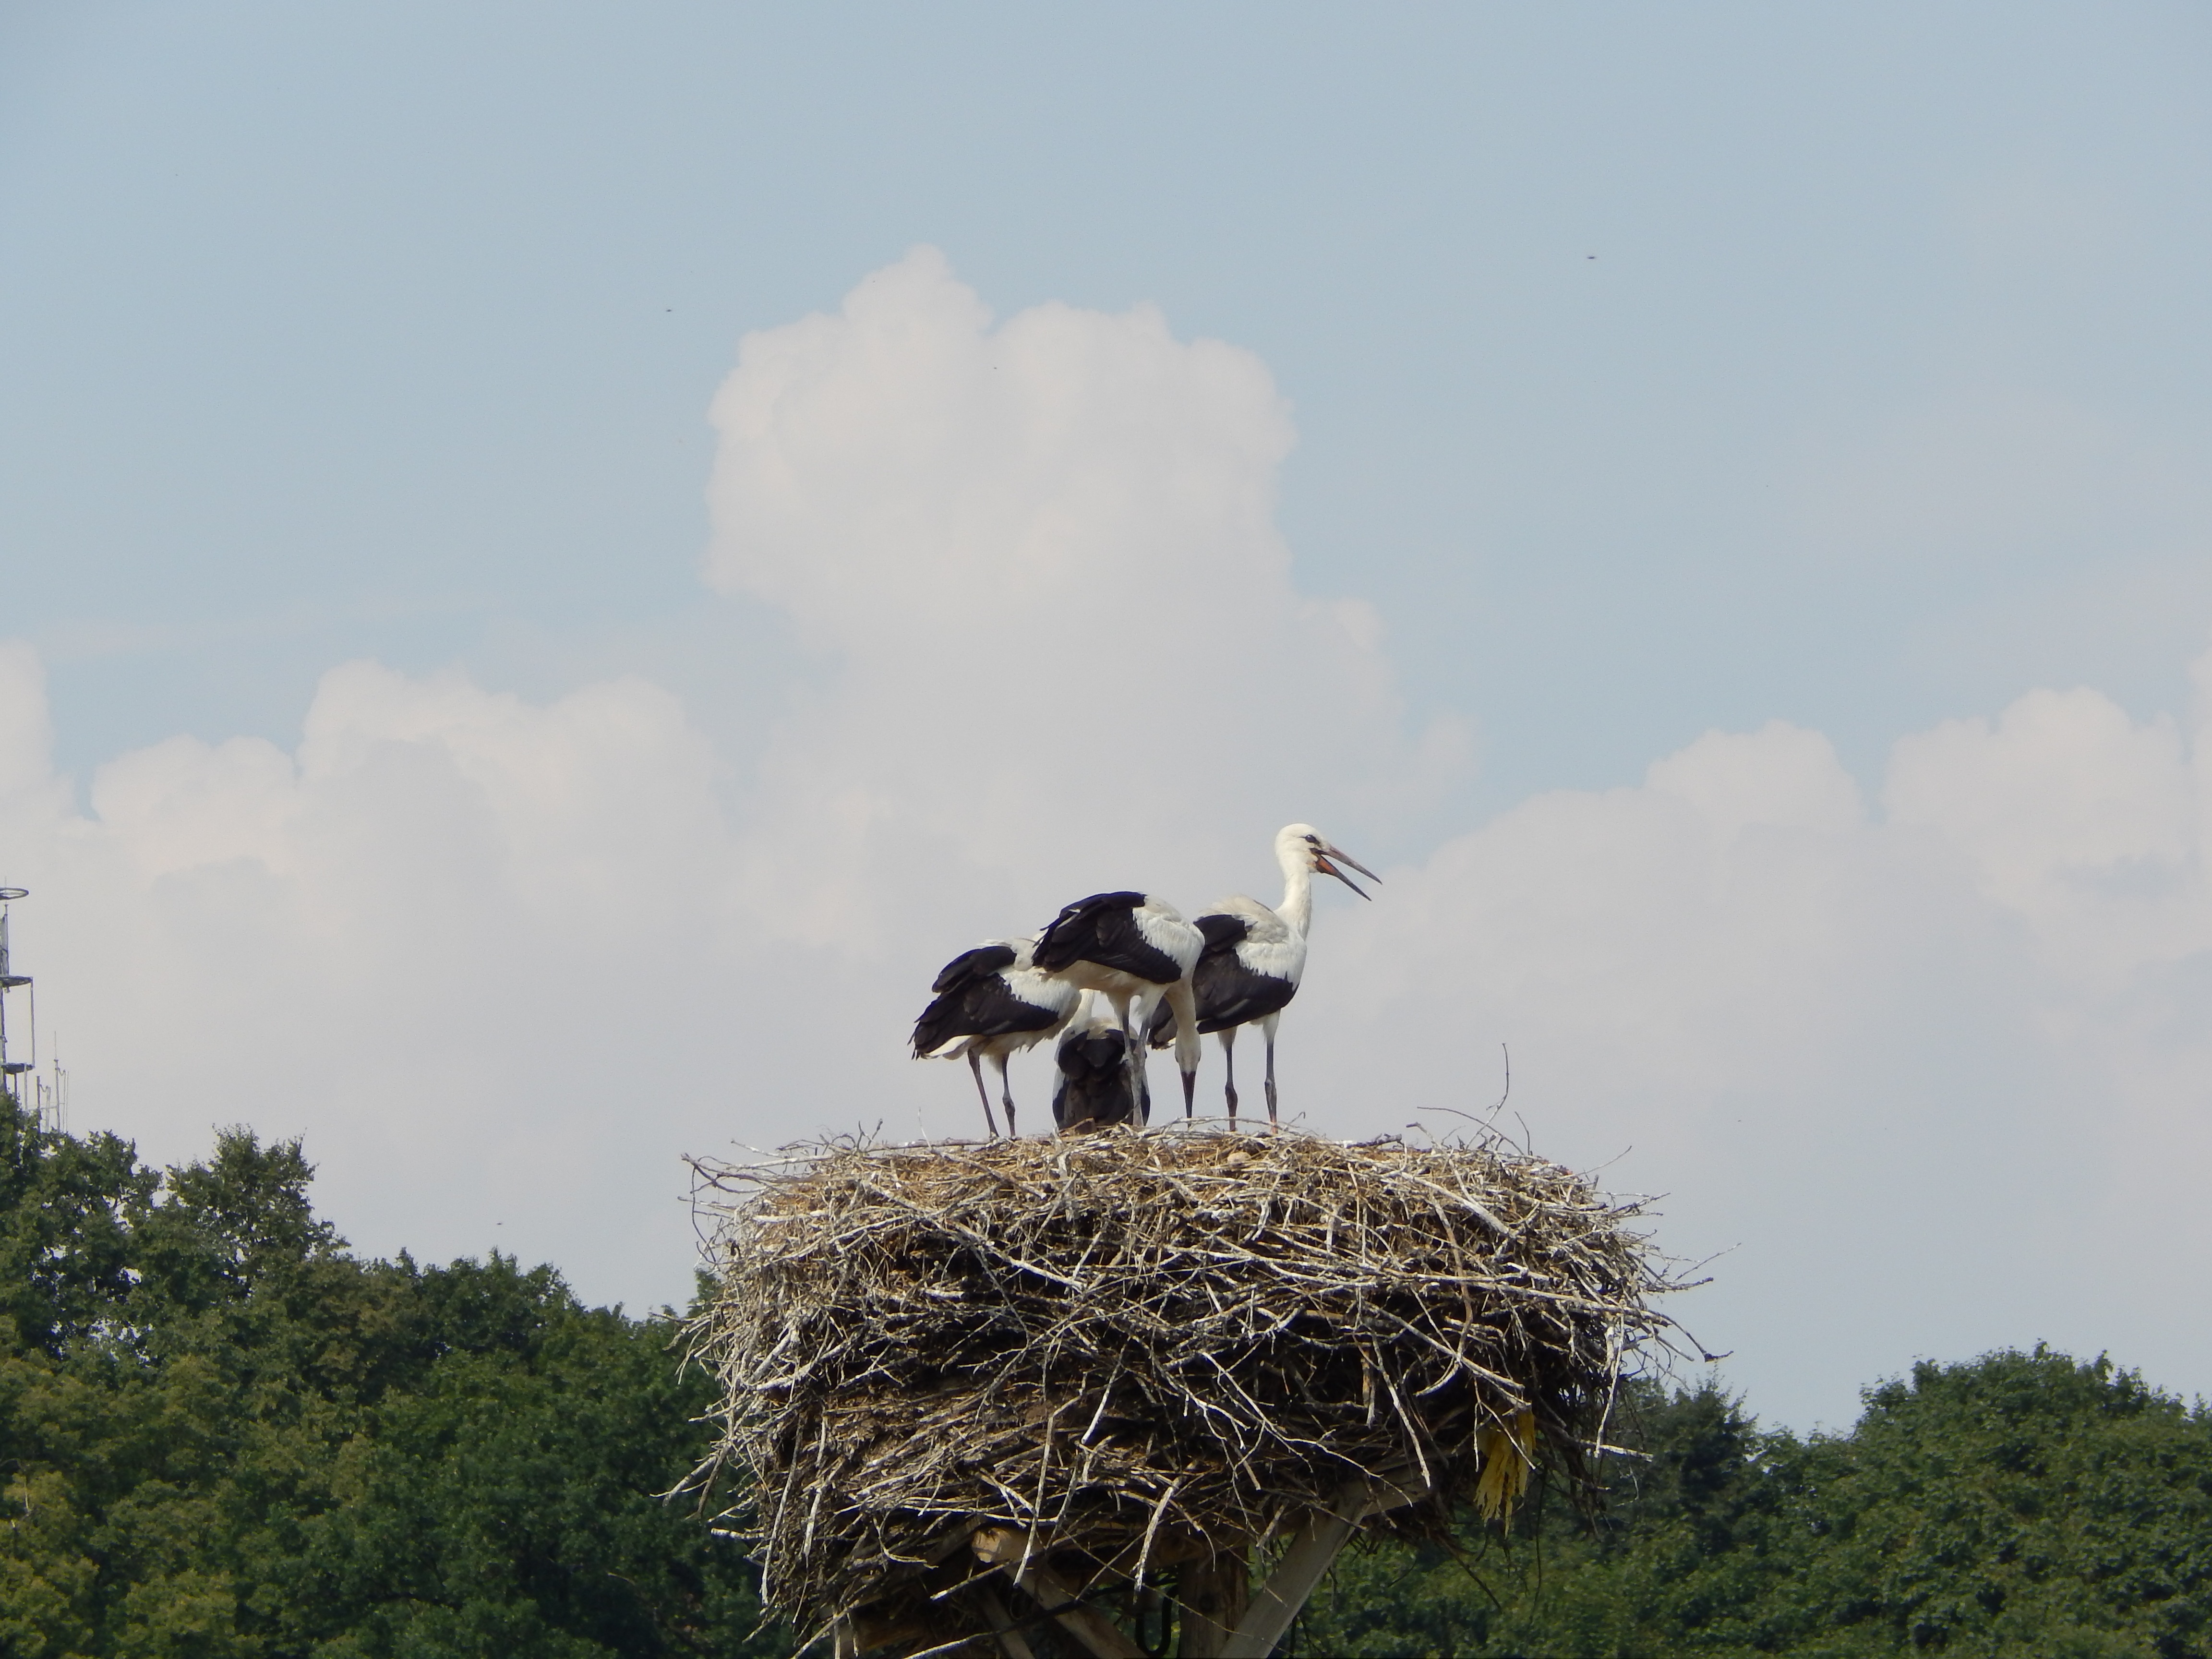
bird, young, ostrich, fauna, stork, birds, vertebrate, socket, storks, ciconiiformes